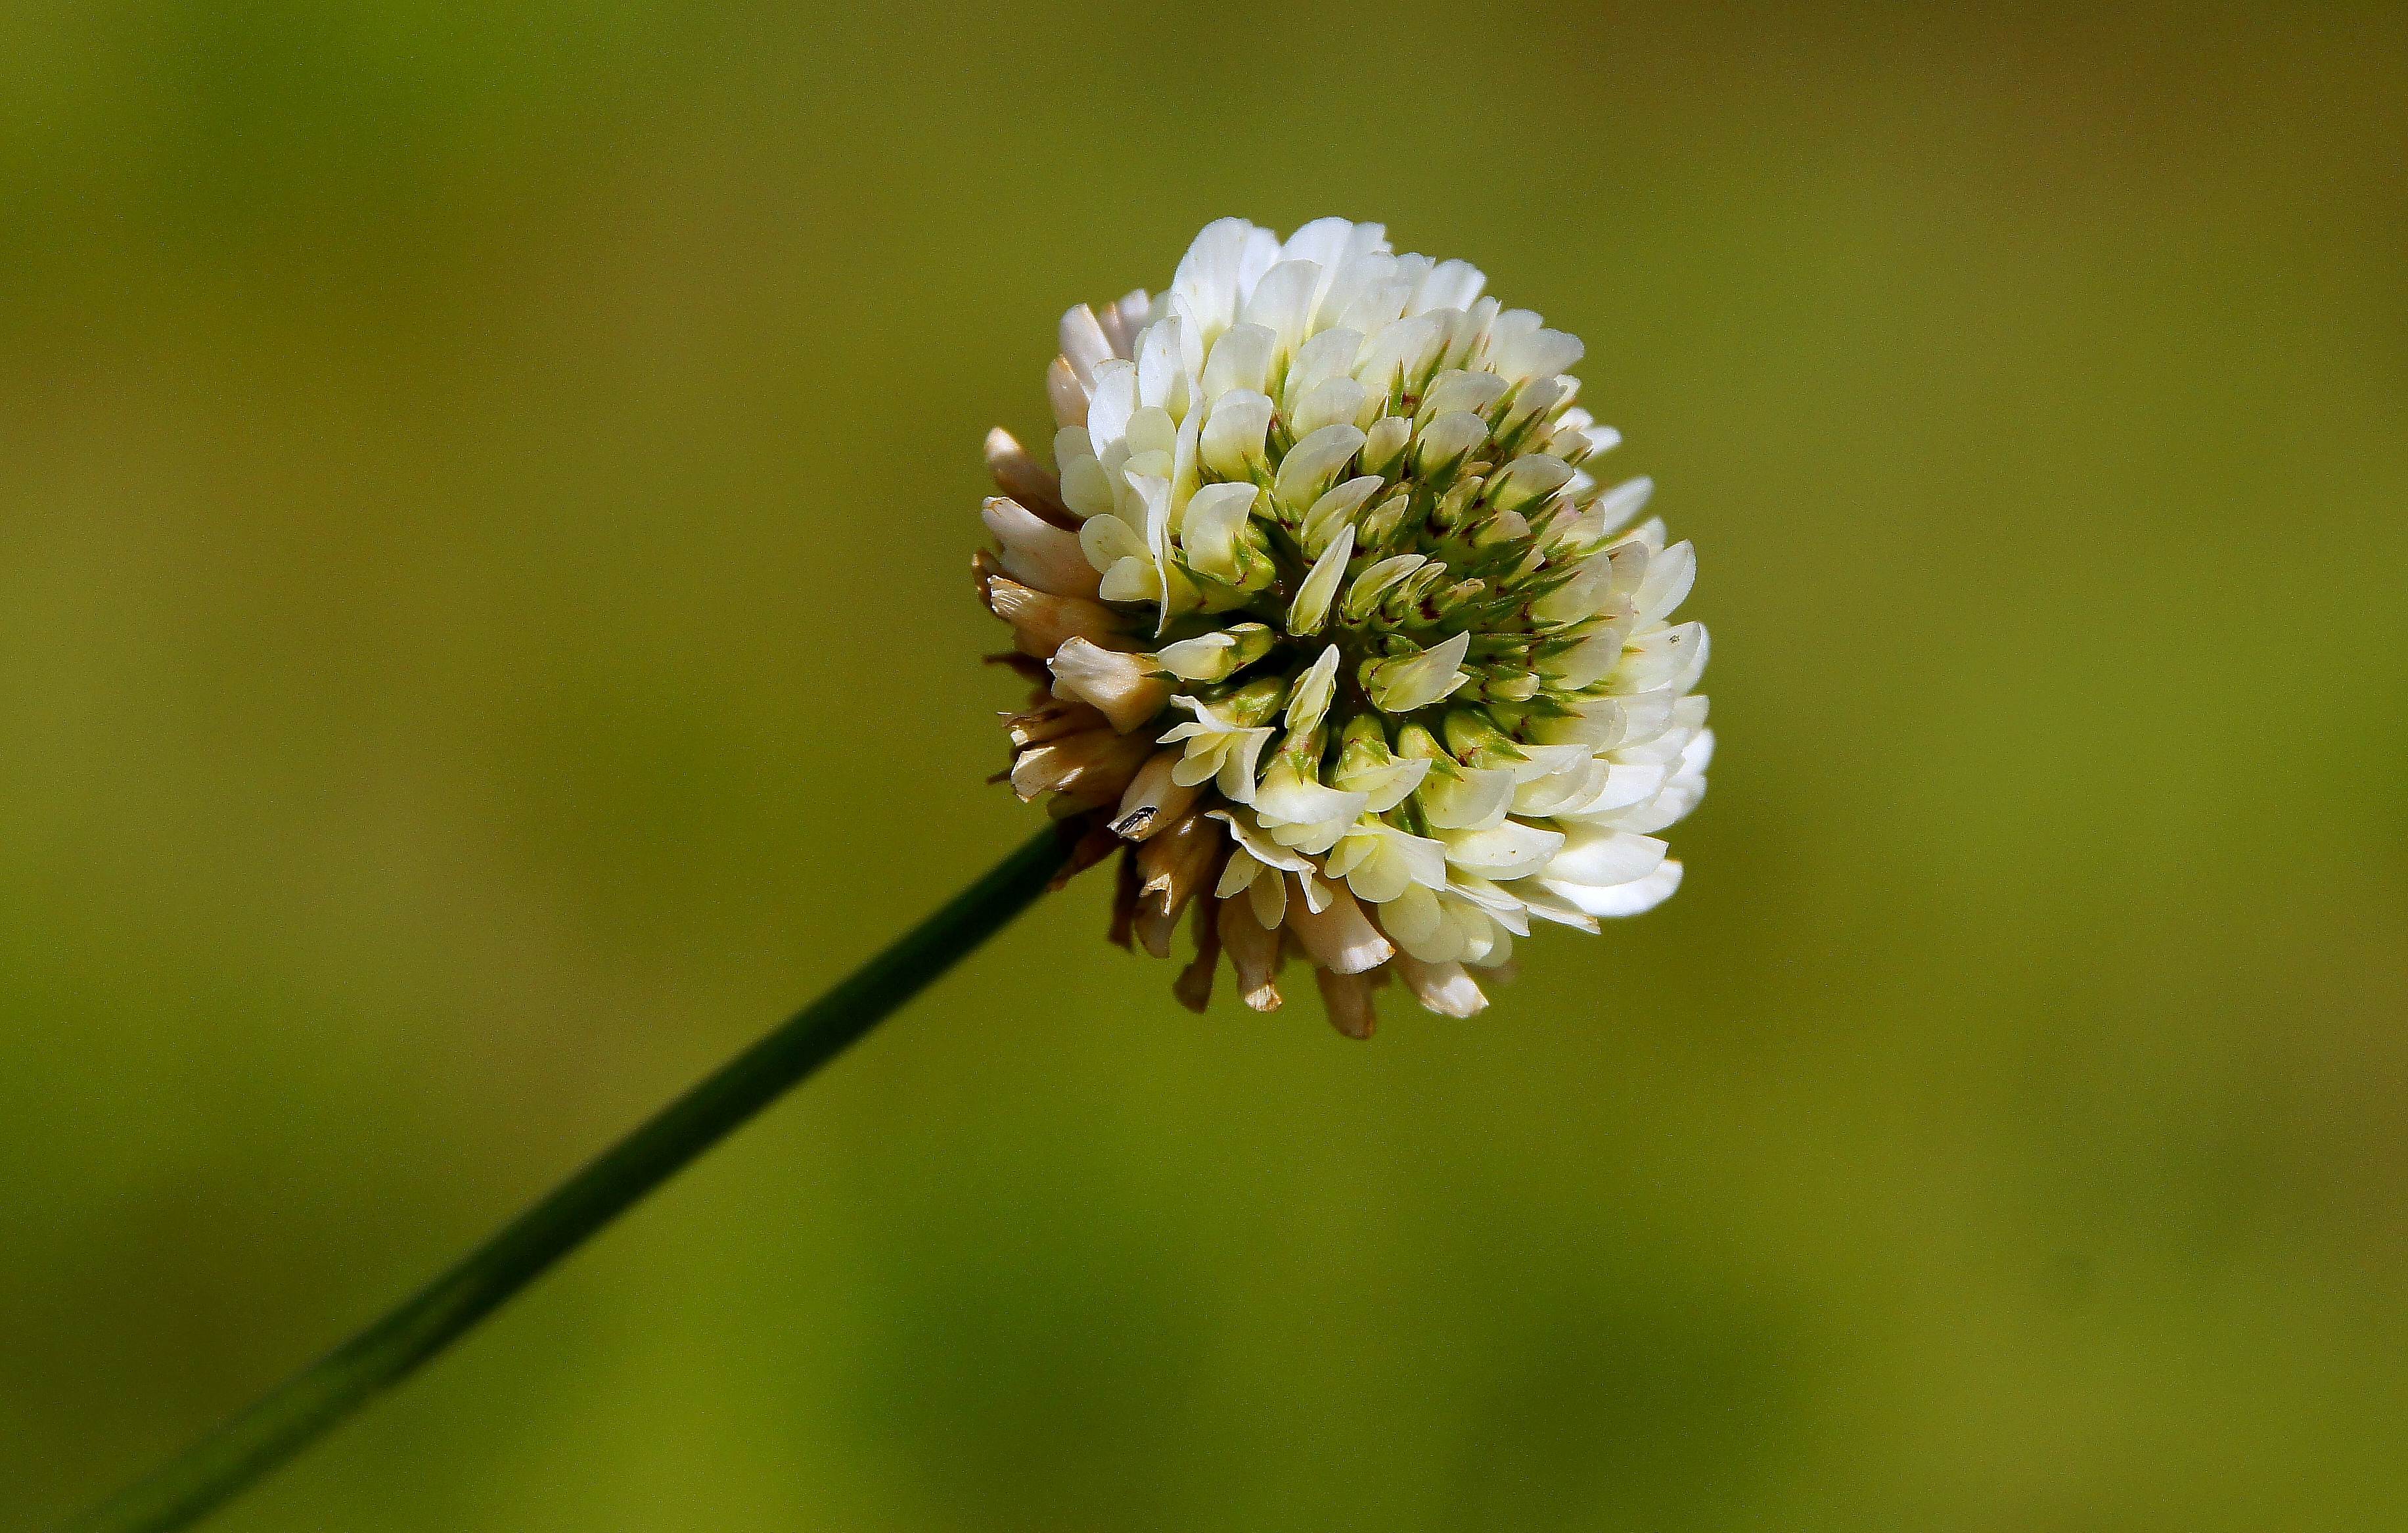
nature, branch, blossom, plant, photography, flower, green, produce, macro, botany, flora, wildflower, flowers, close up, naturaleza, flores, nectar, ggl1, gaby1, 18250, sonydt18250, sonyslta55v, macro photography, flowering plant, plant stem, land plant